9th Anti-Aircraft Division (United Kingdom)

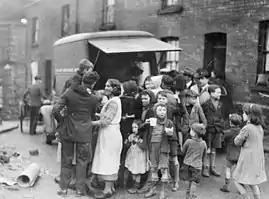
Mothers and children in a working class area of Swansea have tea and sandwiches from a mobile canteen after a night's bombing.

After a busy period for the AA defences of South Wales in early May 1941, the Blitz effectively ended in the middle of the month. Desultory raiding continued through June and July while the gaps in AA defences were filled as more equipment and units became available. Searchlights, now assisted by Searchlight Control (SLC) radar, were reorganised, with a 'Killer Belt' established between the Cardiff and Bristol (the 8th AA Division) GDAs to cooperate closely with RAF night fighters. The HAA and support units increasingly became 'Mixed', indicating that women of the Auxiliary Territorial Service (ATS) were fully integrated into them. At the same time, experienced units were posted away to train for service overseas (sometimes being lent back to AA Command while awaiting embarkation). This led to a continual turnover of units, which accelerated in 1942 with the preparations for the invasion of North Africa (Operation Torch) and the need to transfer AA units to counter the "Luftwaffe"s "Baedeker Blitz" against largely unprotected towns and hit-and-run daylight attacks against South Coast towns.